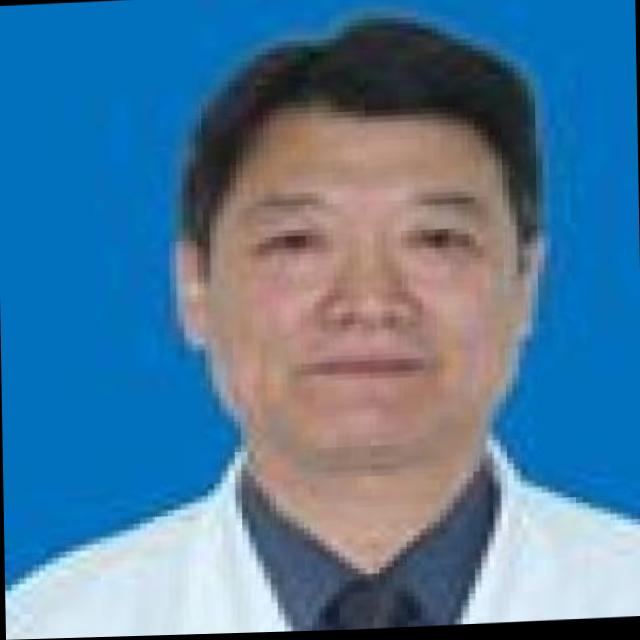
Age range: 45-64